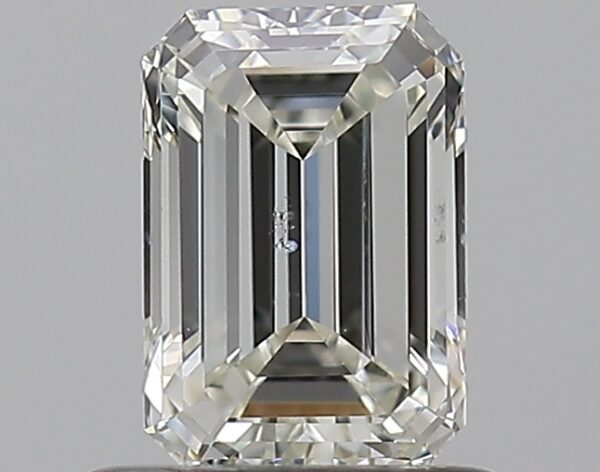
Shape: emerald
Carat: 0.7
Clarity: SI1
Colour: J
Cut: EX
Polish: VG
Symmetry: VG
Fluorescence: N
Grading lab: GIA
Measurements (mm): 6.09 x 4.17 x 2.86